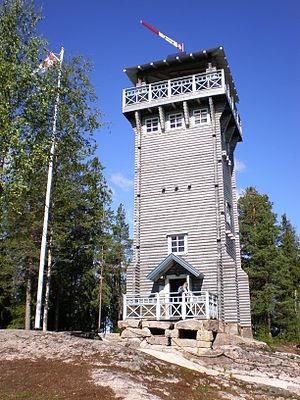
Karstula est une municipalité du centre-ouest de la Finlande, dans la région de Finlande-Centrale.